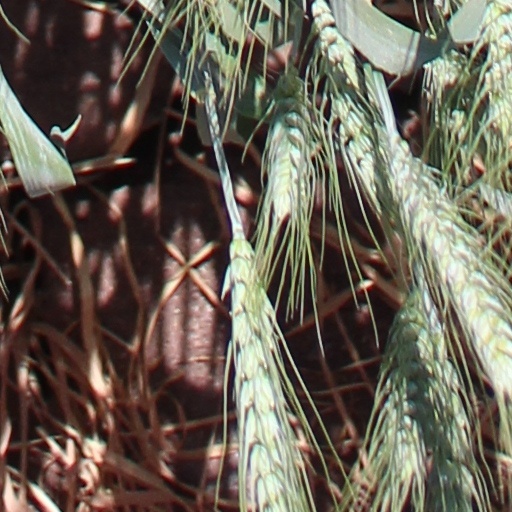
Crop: wheat